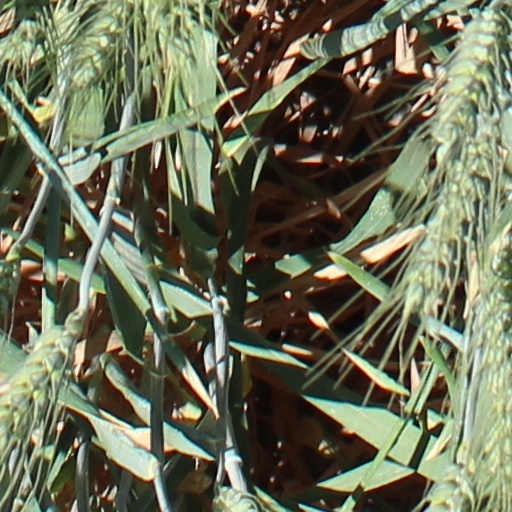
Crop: wheat